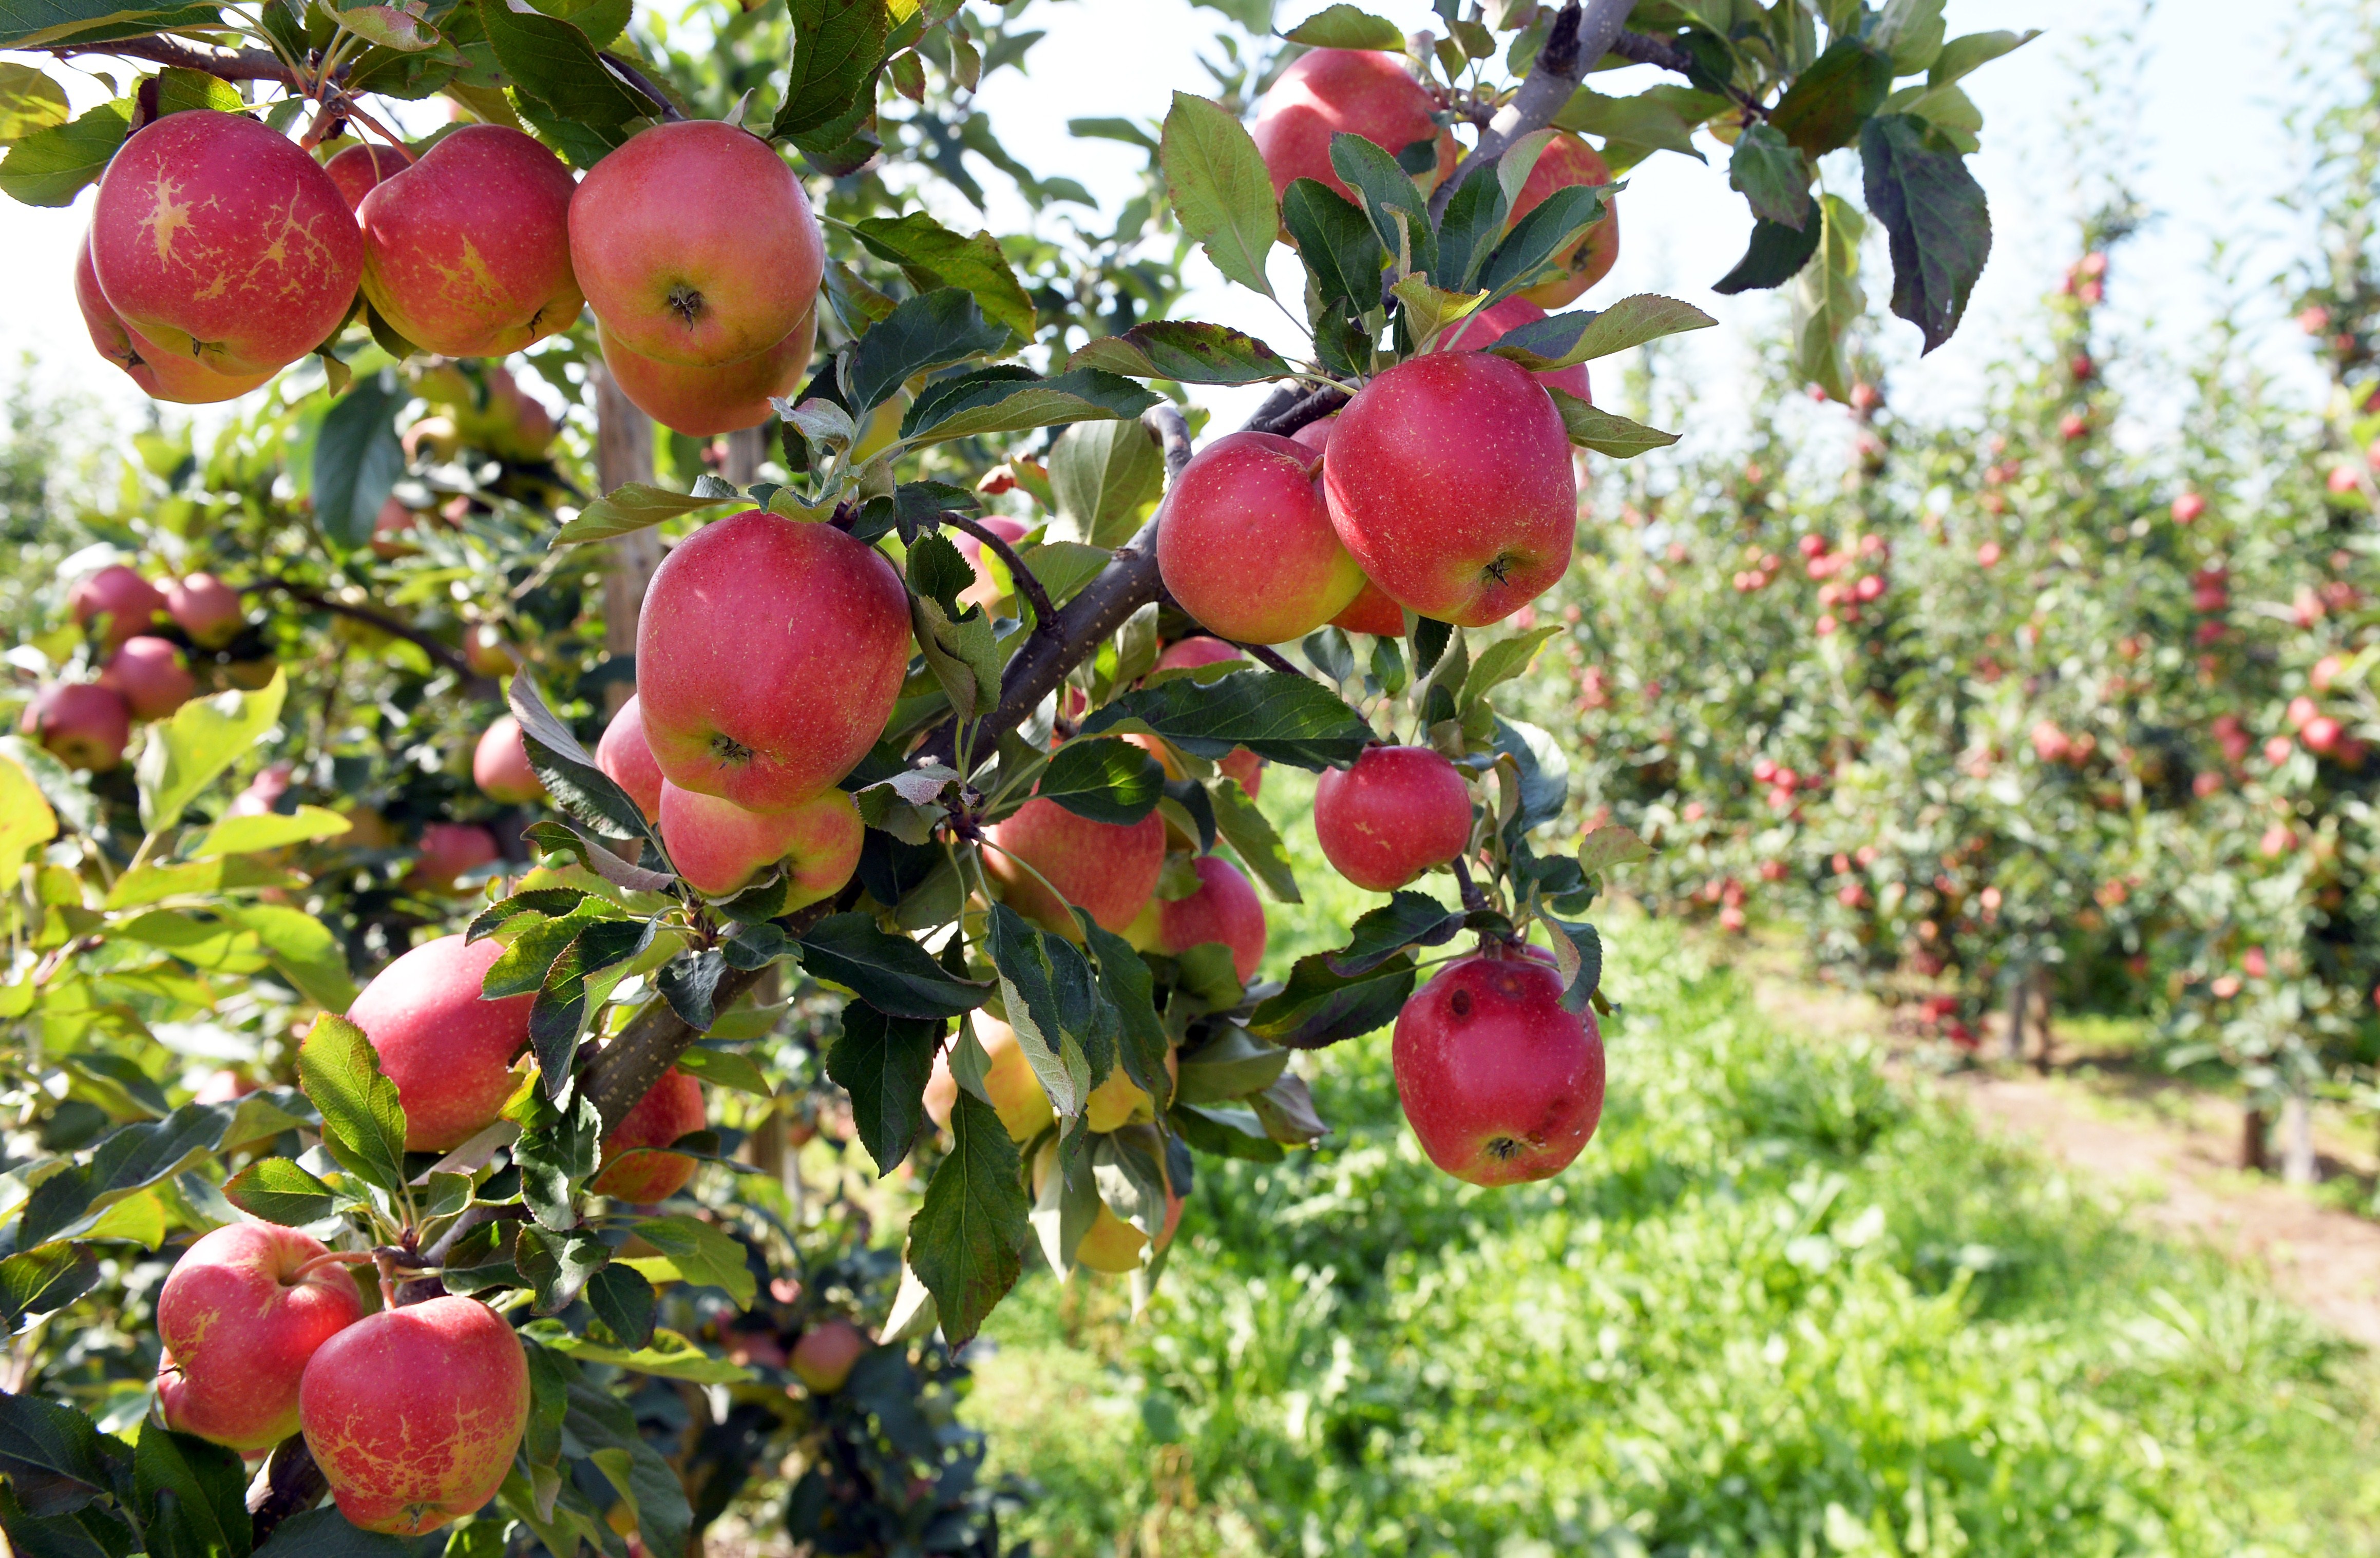
Label: Apple